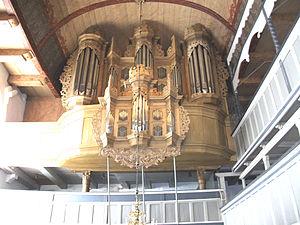
Gerhard von Holy est un facteur d'orgue allemand.